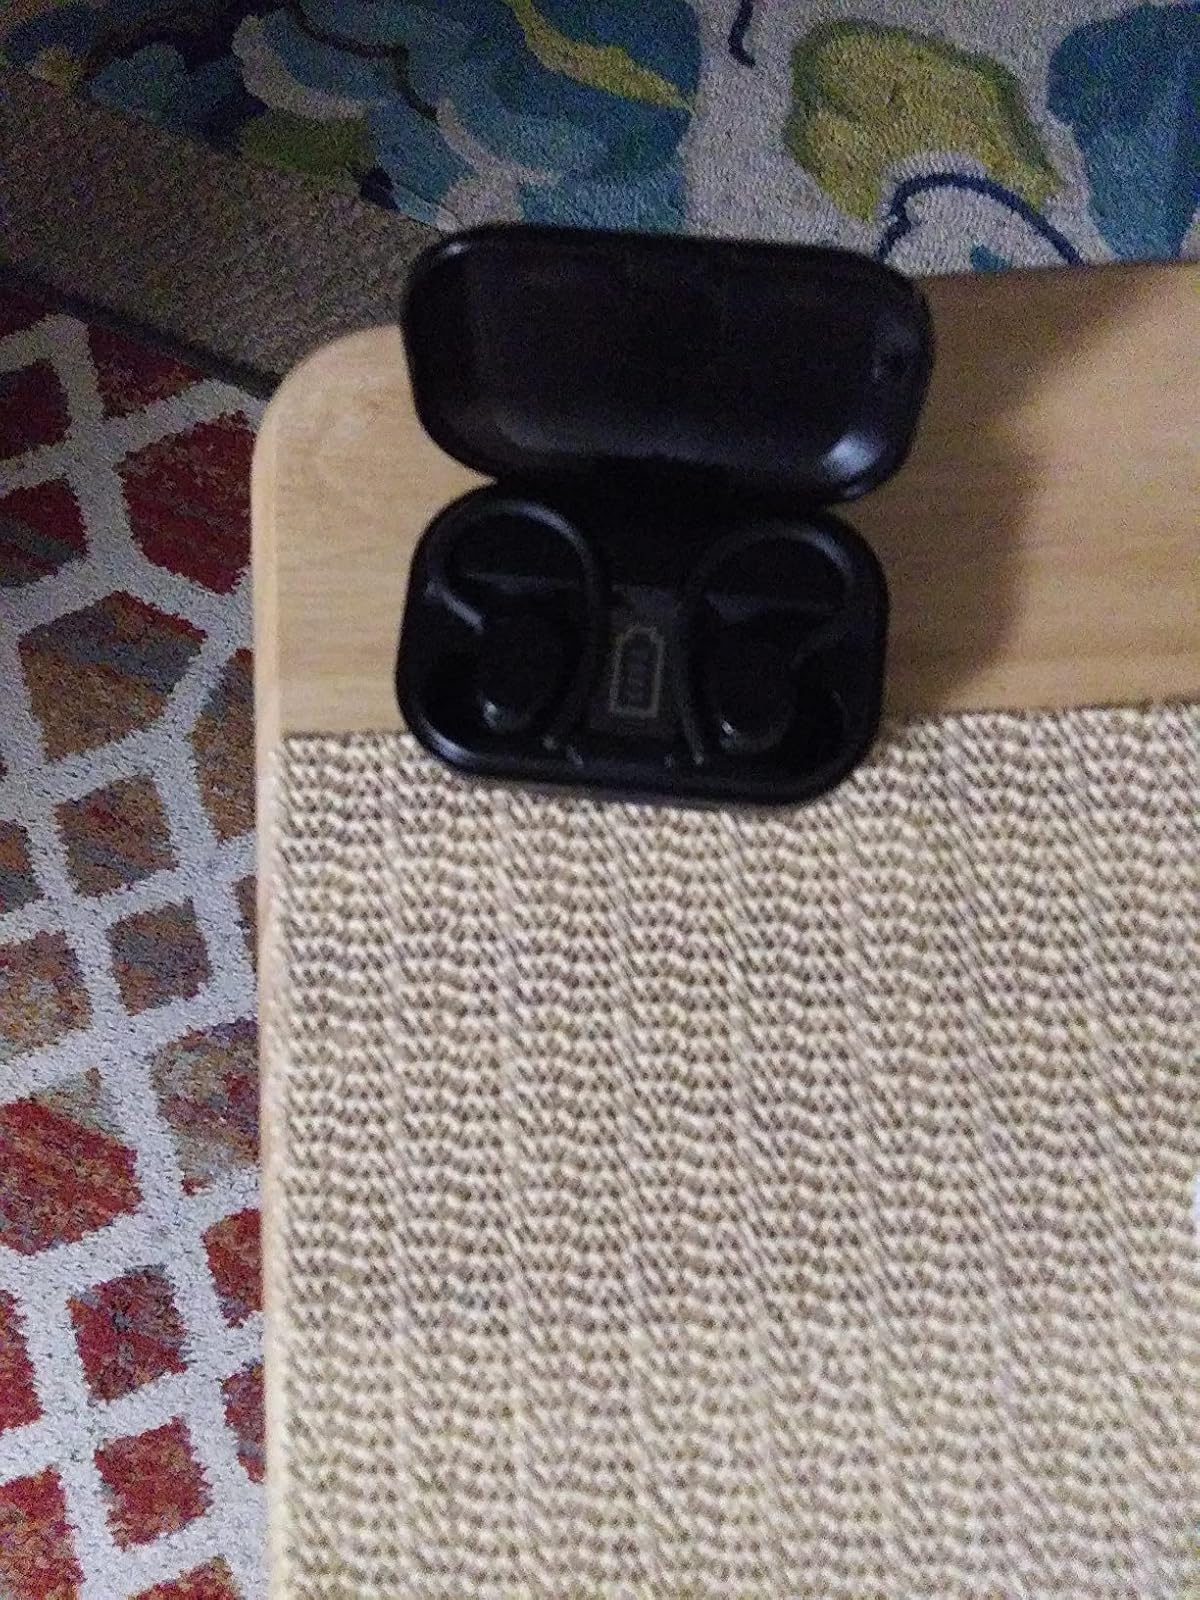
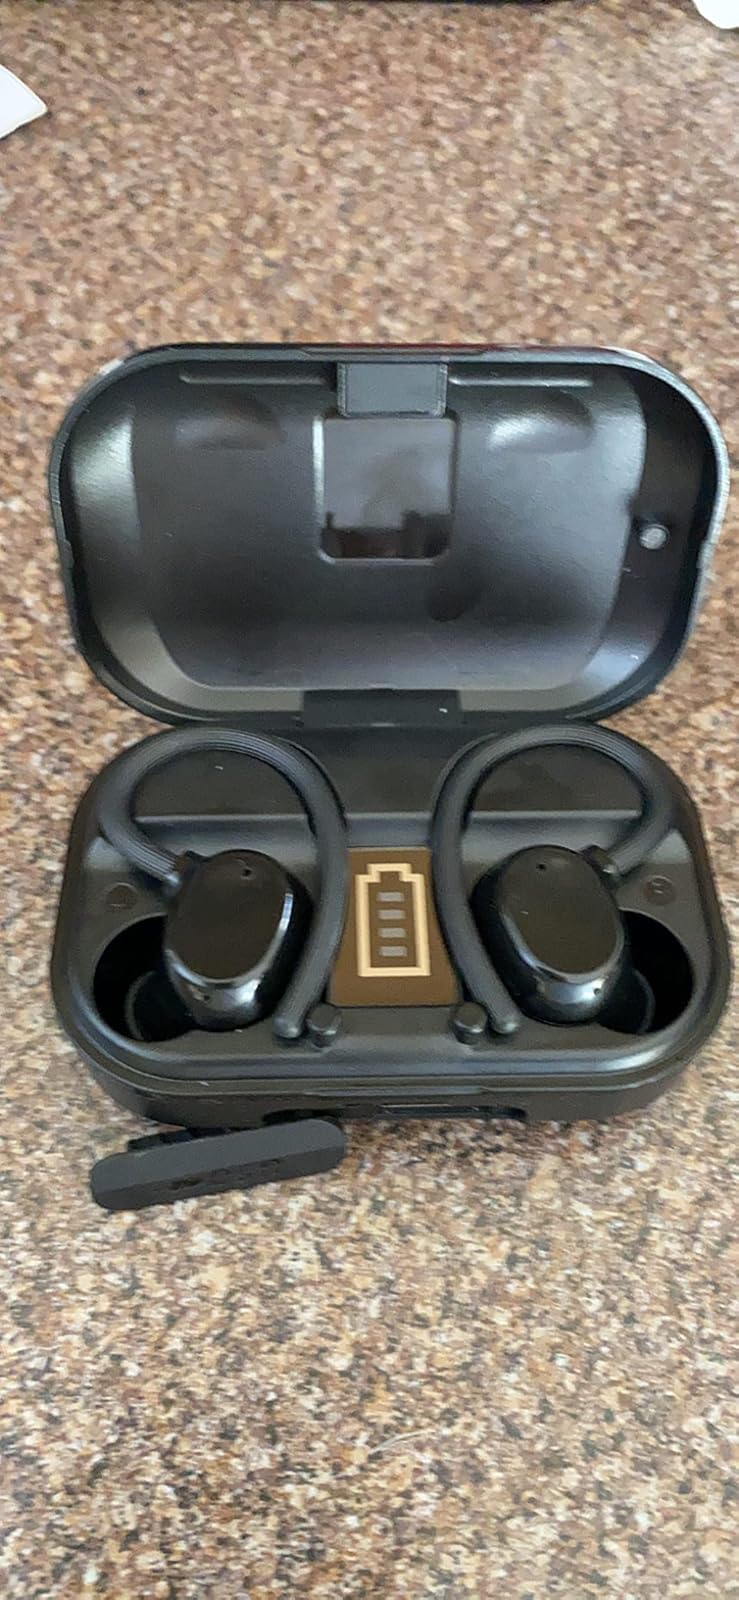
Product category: earbuds
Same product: yes